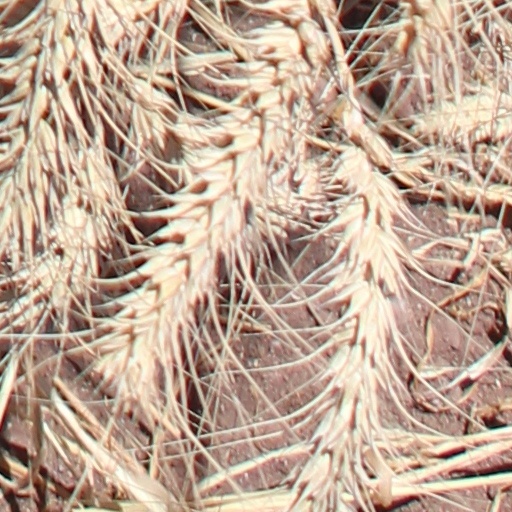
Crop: wheat